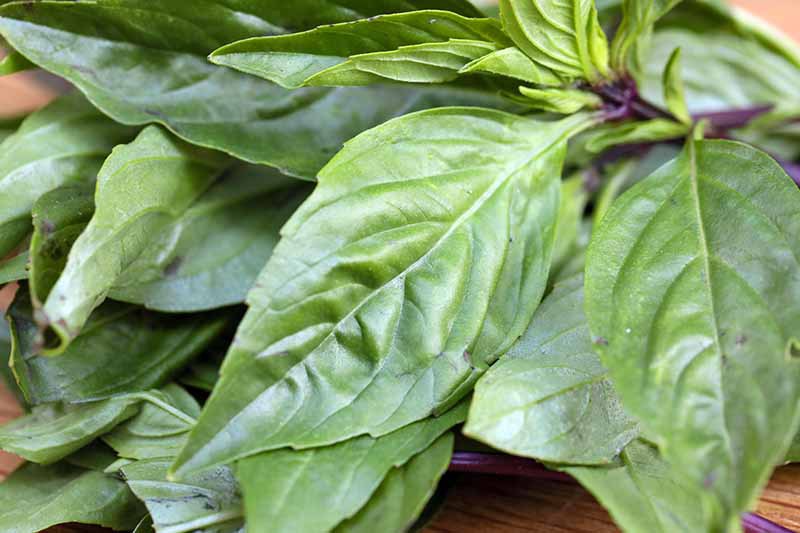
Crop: unknown
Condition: basil